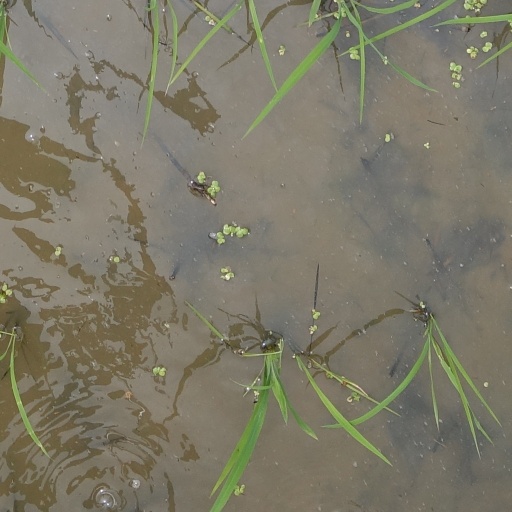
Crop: rice